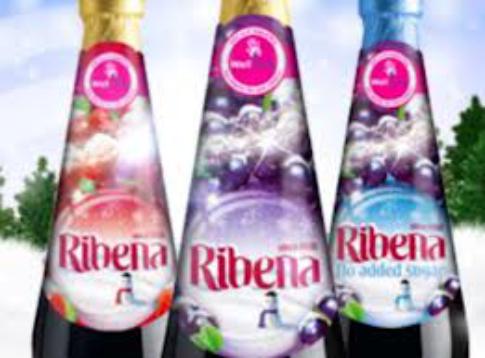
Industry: Food